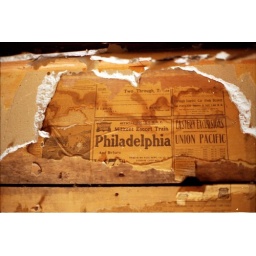
Joker Boarding house with railroad schedules in old newspaper